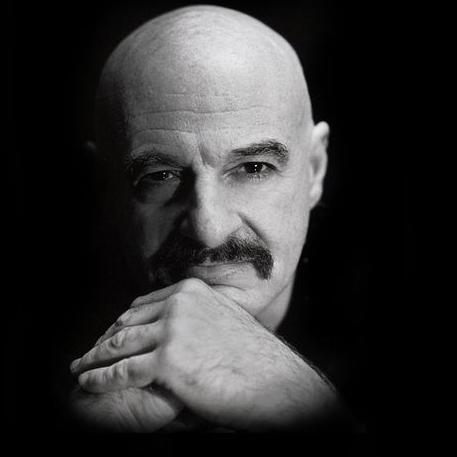
Age: 61